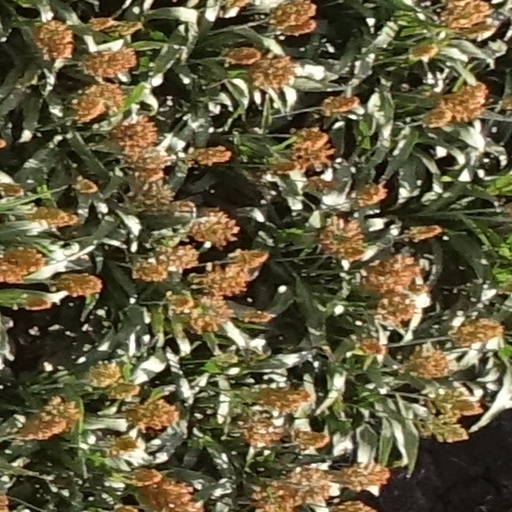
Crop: sorghum